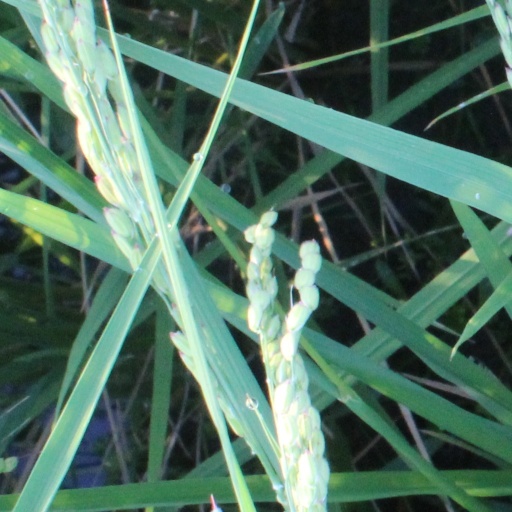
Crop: rice